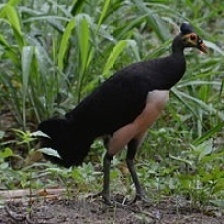
Species: MALEO
Scientific name: MACROCEPHALON MALEO